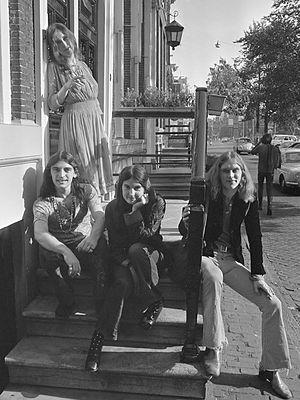
The Incredible String Band, souvent abrégé ISB, est un groupe de folk psychédélique britannique, originaire de Glasgow, en Écosse. Il est formé en 1965 et dissout en 1974.